Dyer Lum

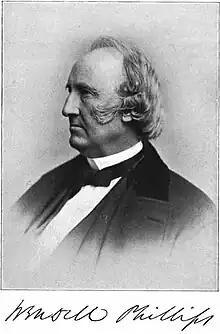
Abolitionist Wendell Phillips, for whom Lum campaigned during the 1876 Massachusetts gubernatorial election

Towards the end of the Reconstruction era, Lum moved to Massachusetts. At this time, the beginning of the Long Depression brought him into the nascent organized labor movement. He went into politics, joining the Greenback Party and participating in the 1876 Massachusetts gubernatorial election as the running mate of the abolitionist Wendell Phillips. He also served as the private secretary of union leader Samuel Gompers, during the Great Railroad Strike of 1877.